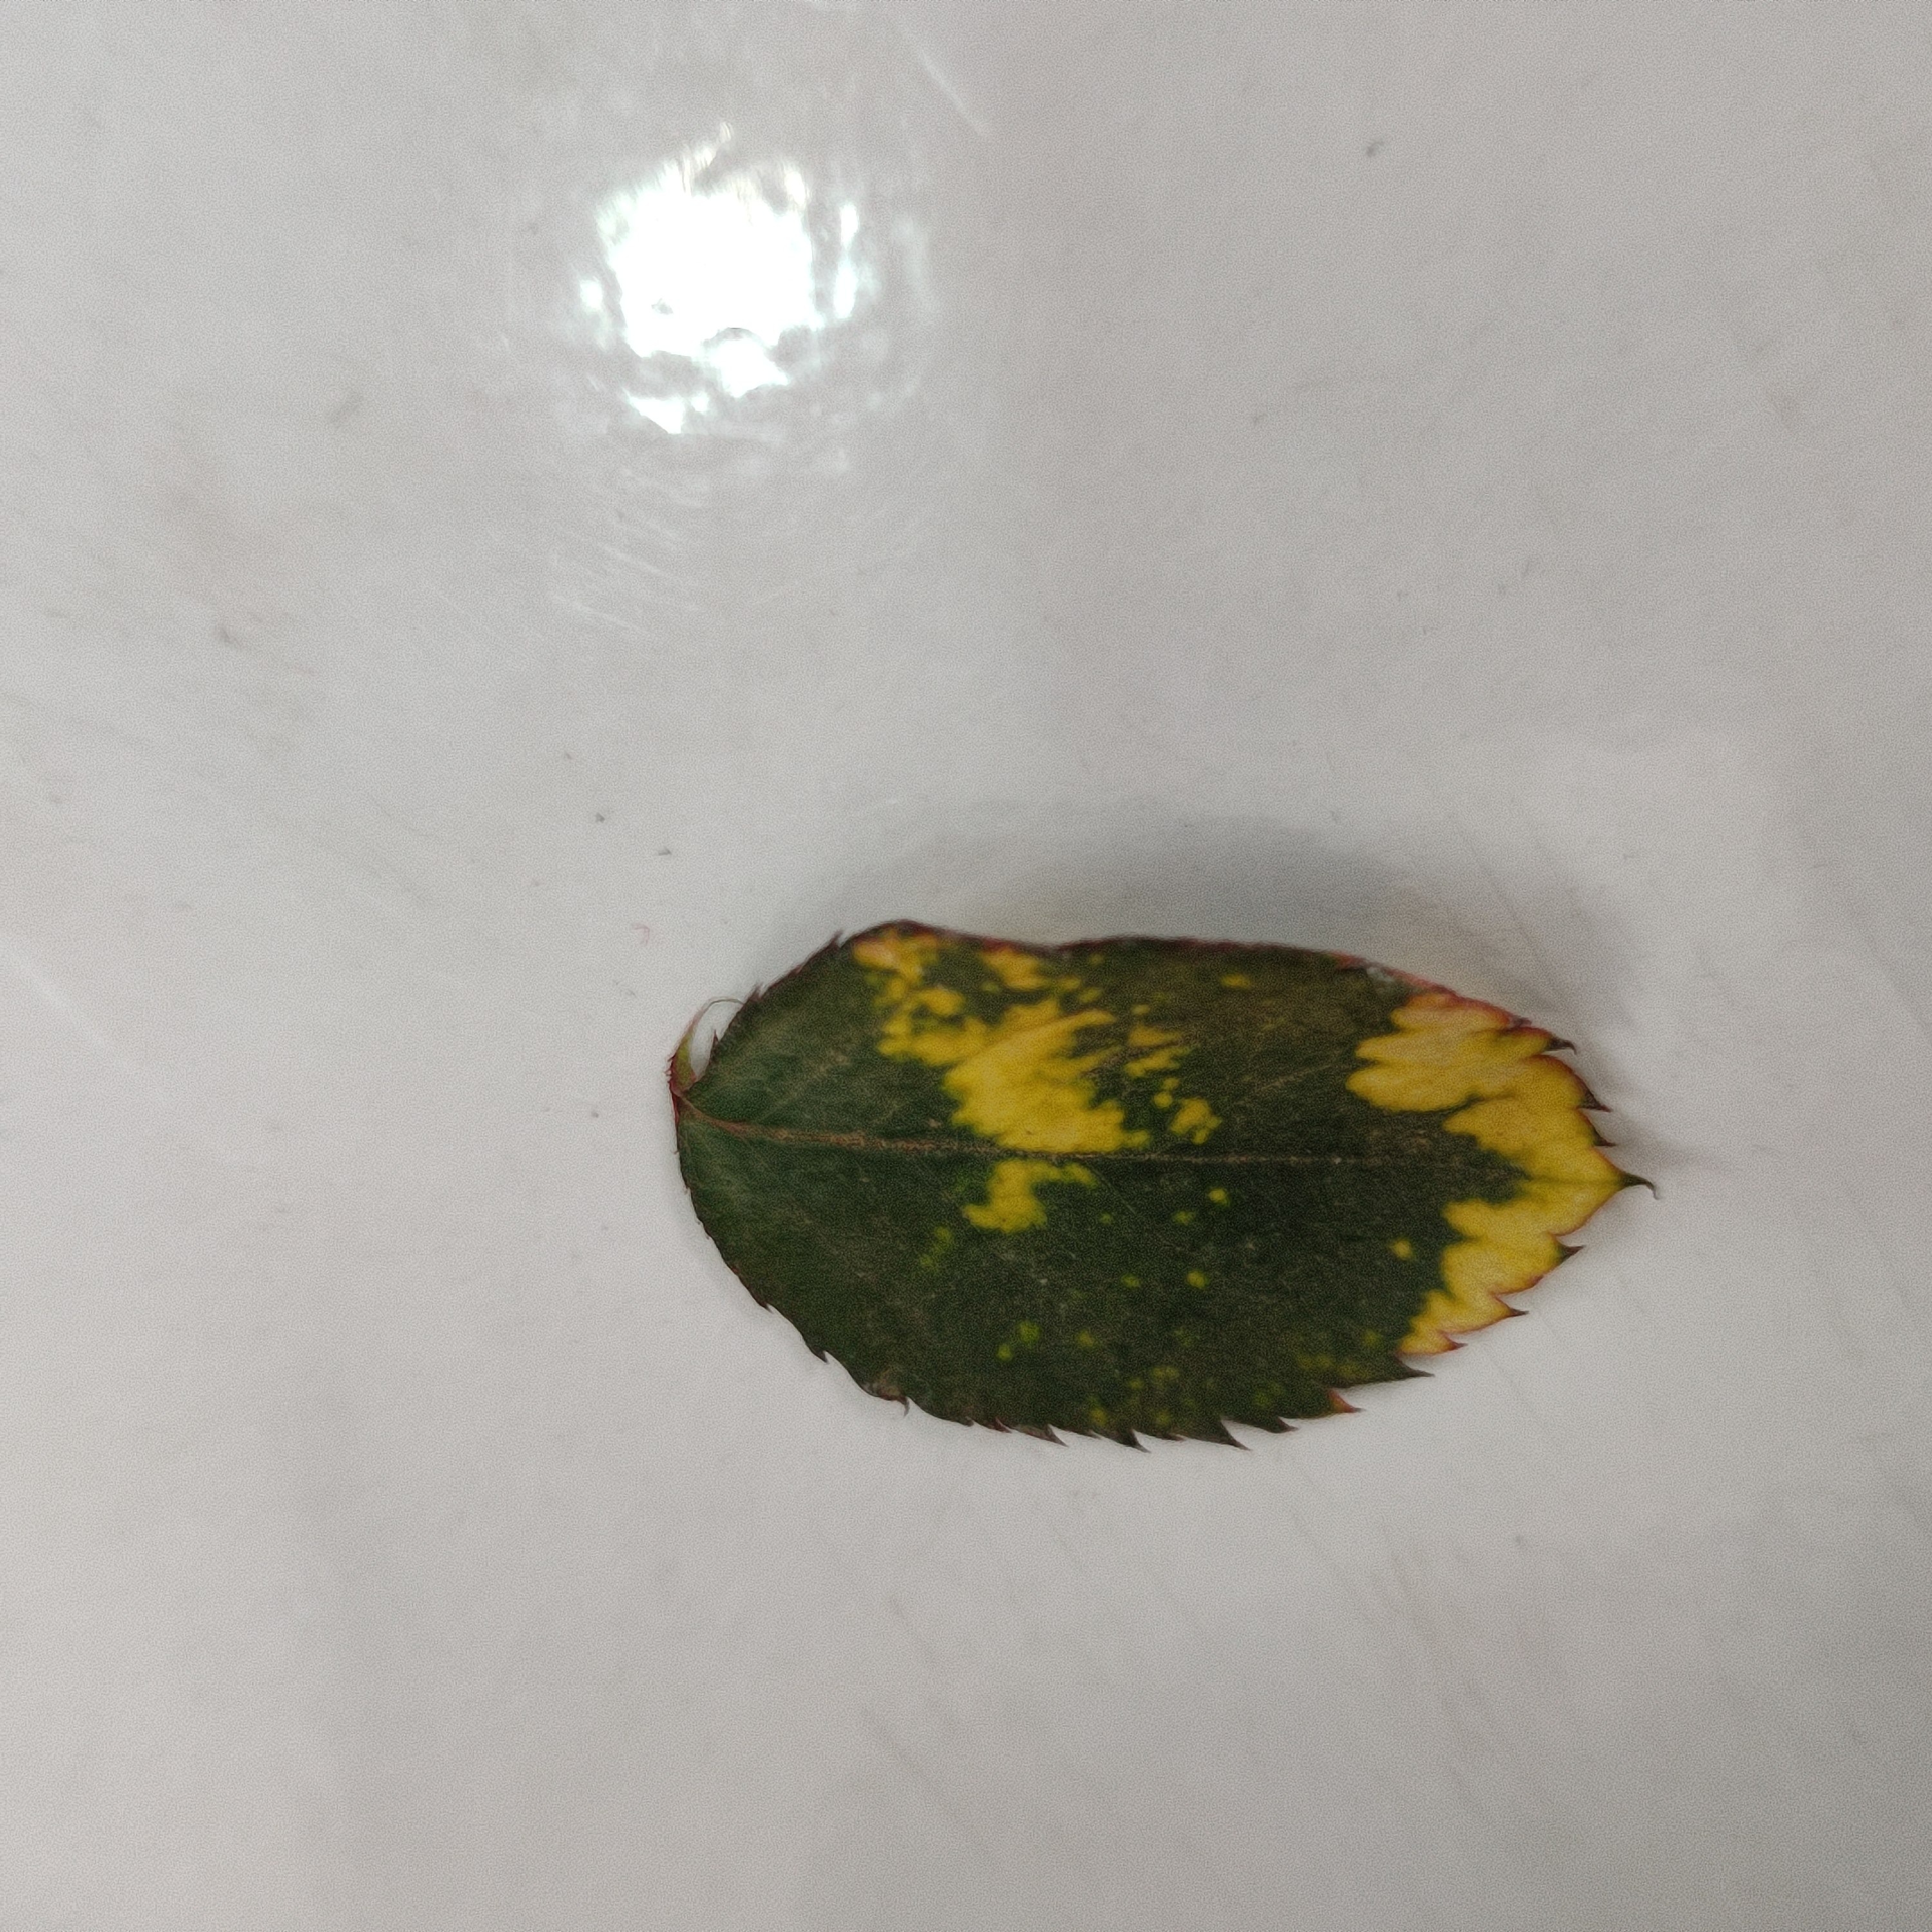
Label: Yellow Mosaic Virus